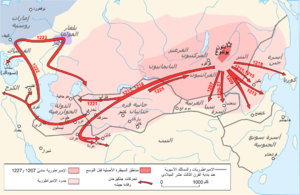
Carte de l'empire mongol au XIIIème siècle